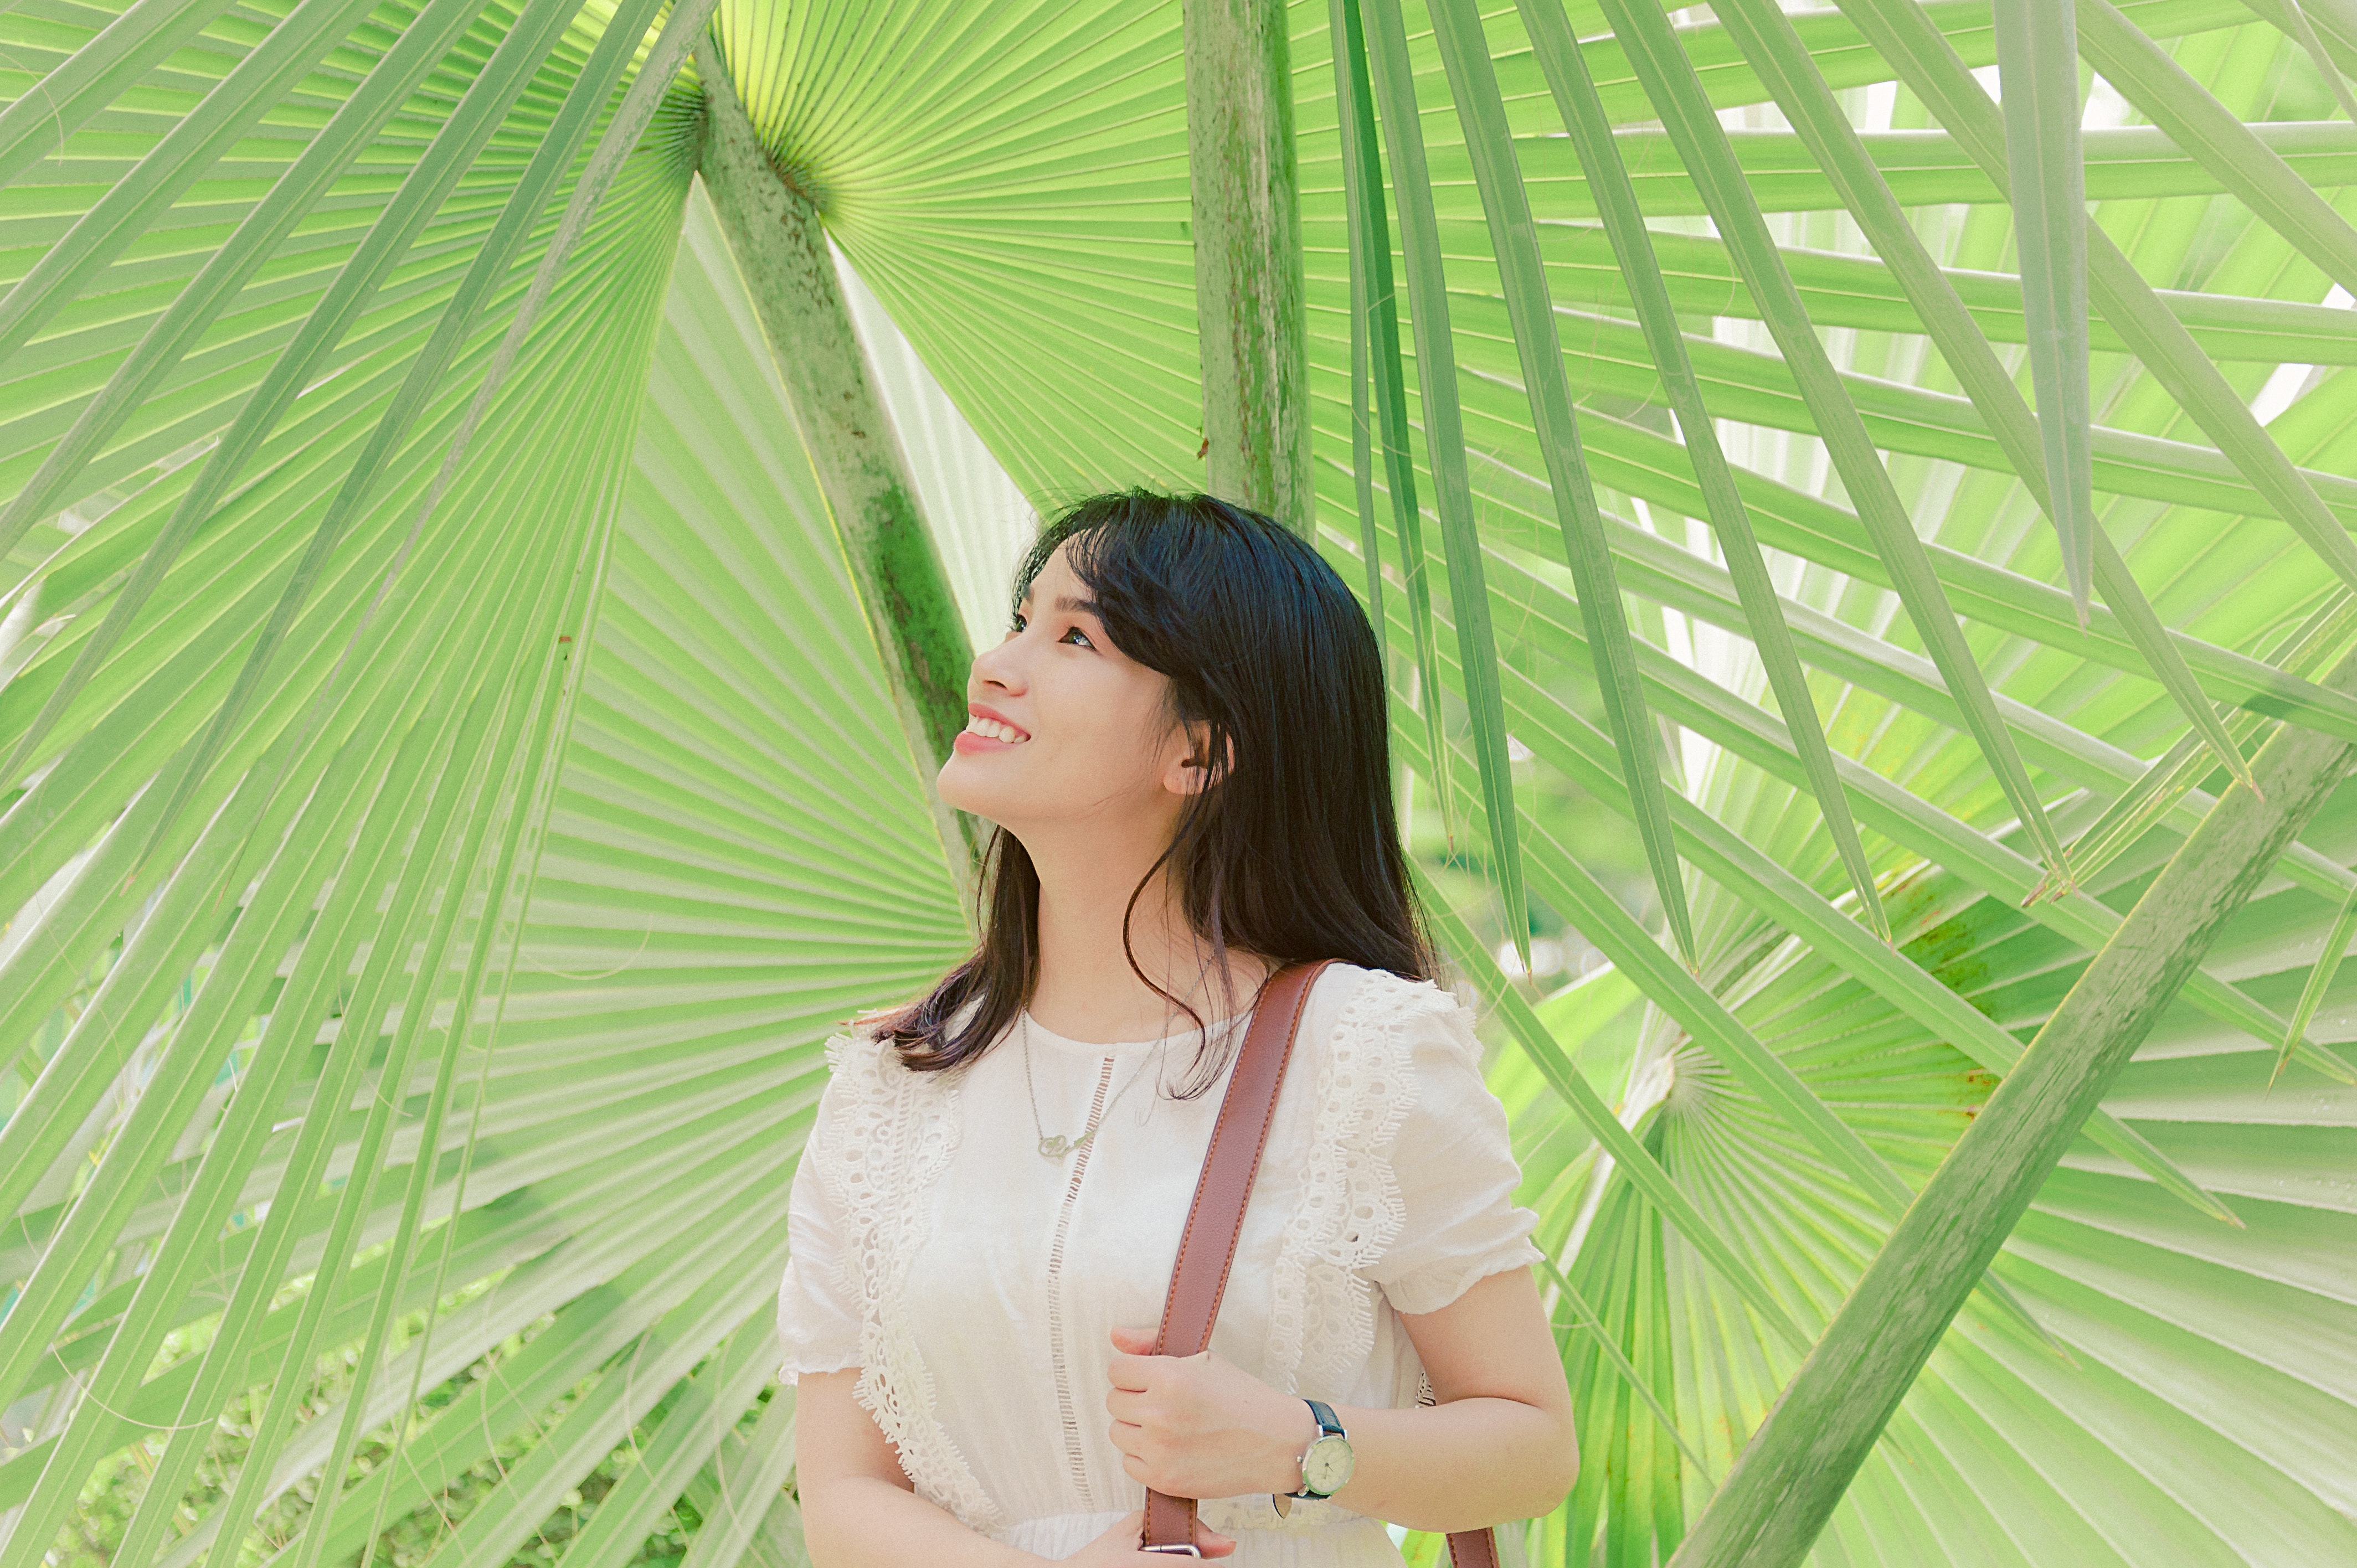
green, beauty, skin, botany, leaf, photography, fun, black hair, tree, plant, vacation, photo shoot, fashion accessory, leisure, smile, fawn, flower